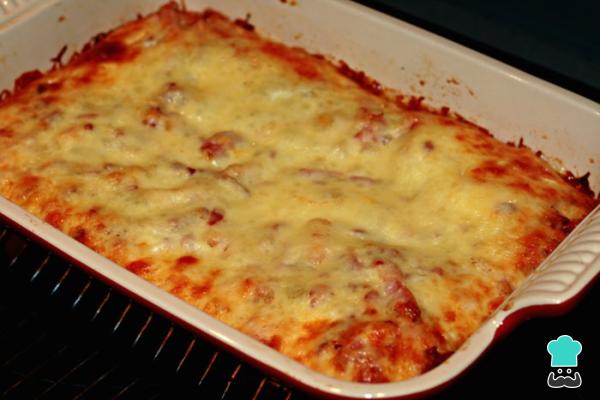
Al día siguiente, cocina el pastel de jamón y queso en el horno a 180º C. durante unos 30 minutos o hasta que veas que se hincha ligeramente y el queso se gratina por completo.